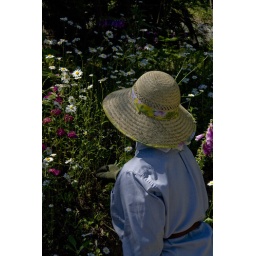
Roadside flower bed near NW Solberger Rd, North of North Plains, OR. July 2010.